Cochlearium

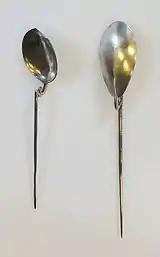
Two silver "cochlearia" from the Hoxne Hoard

A cochlearium (plural "cochlearia") was a small Roman spoon with a long tapering handle.